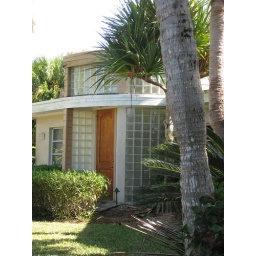
glass blocks in a house in Florida